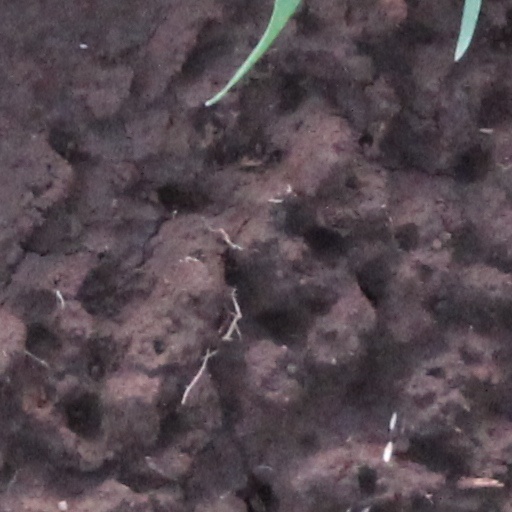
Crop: wheat